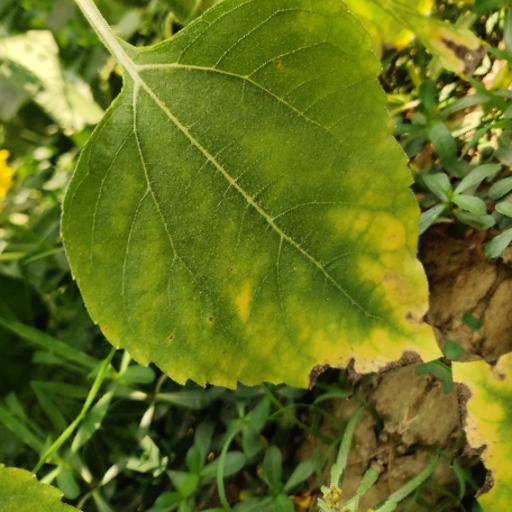
Label: Downy_mildew